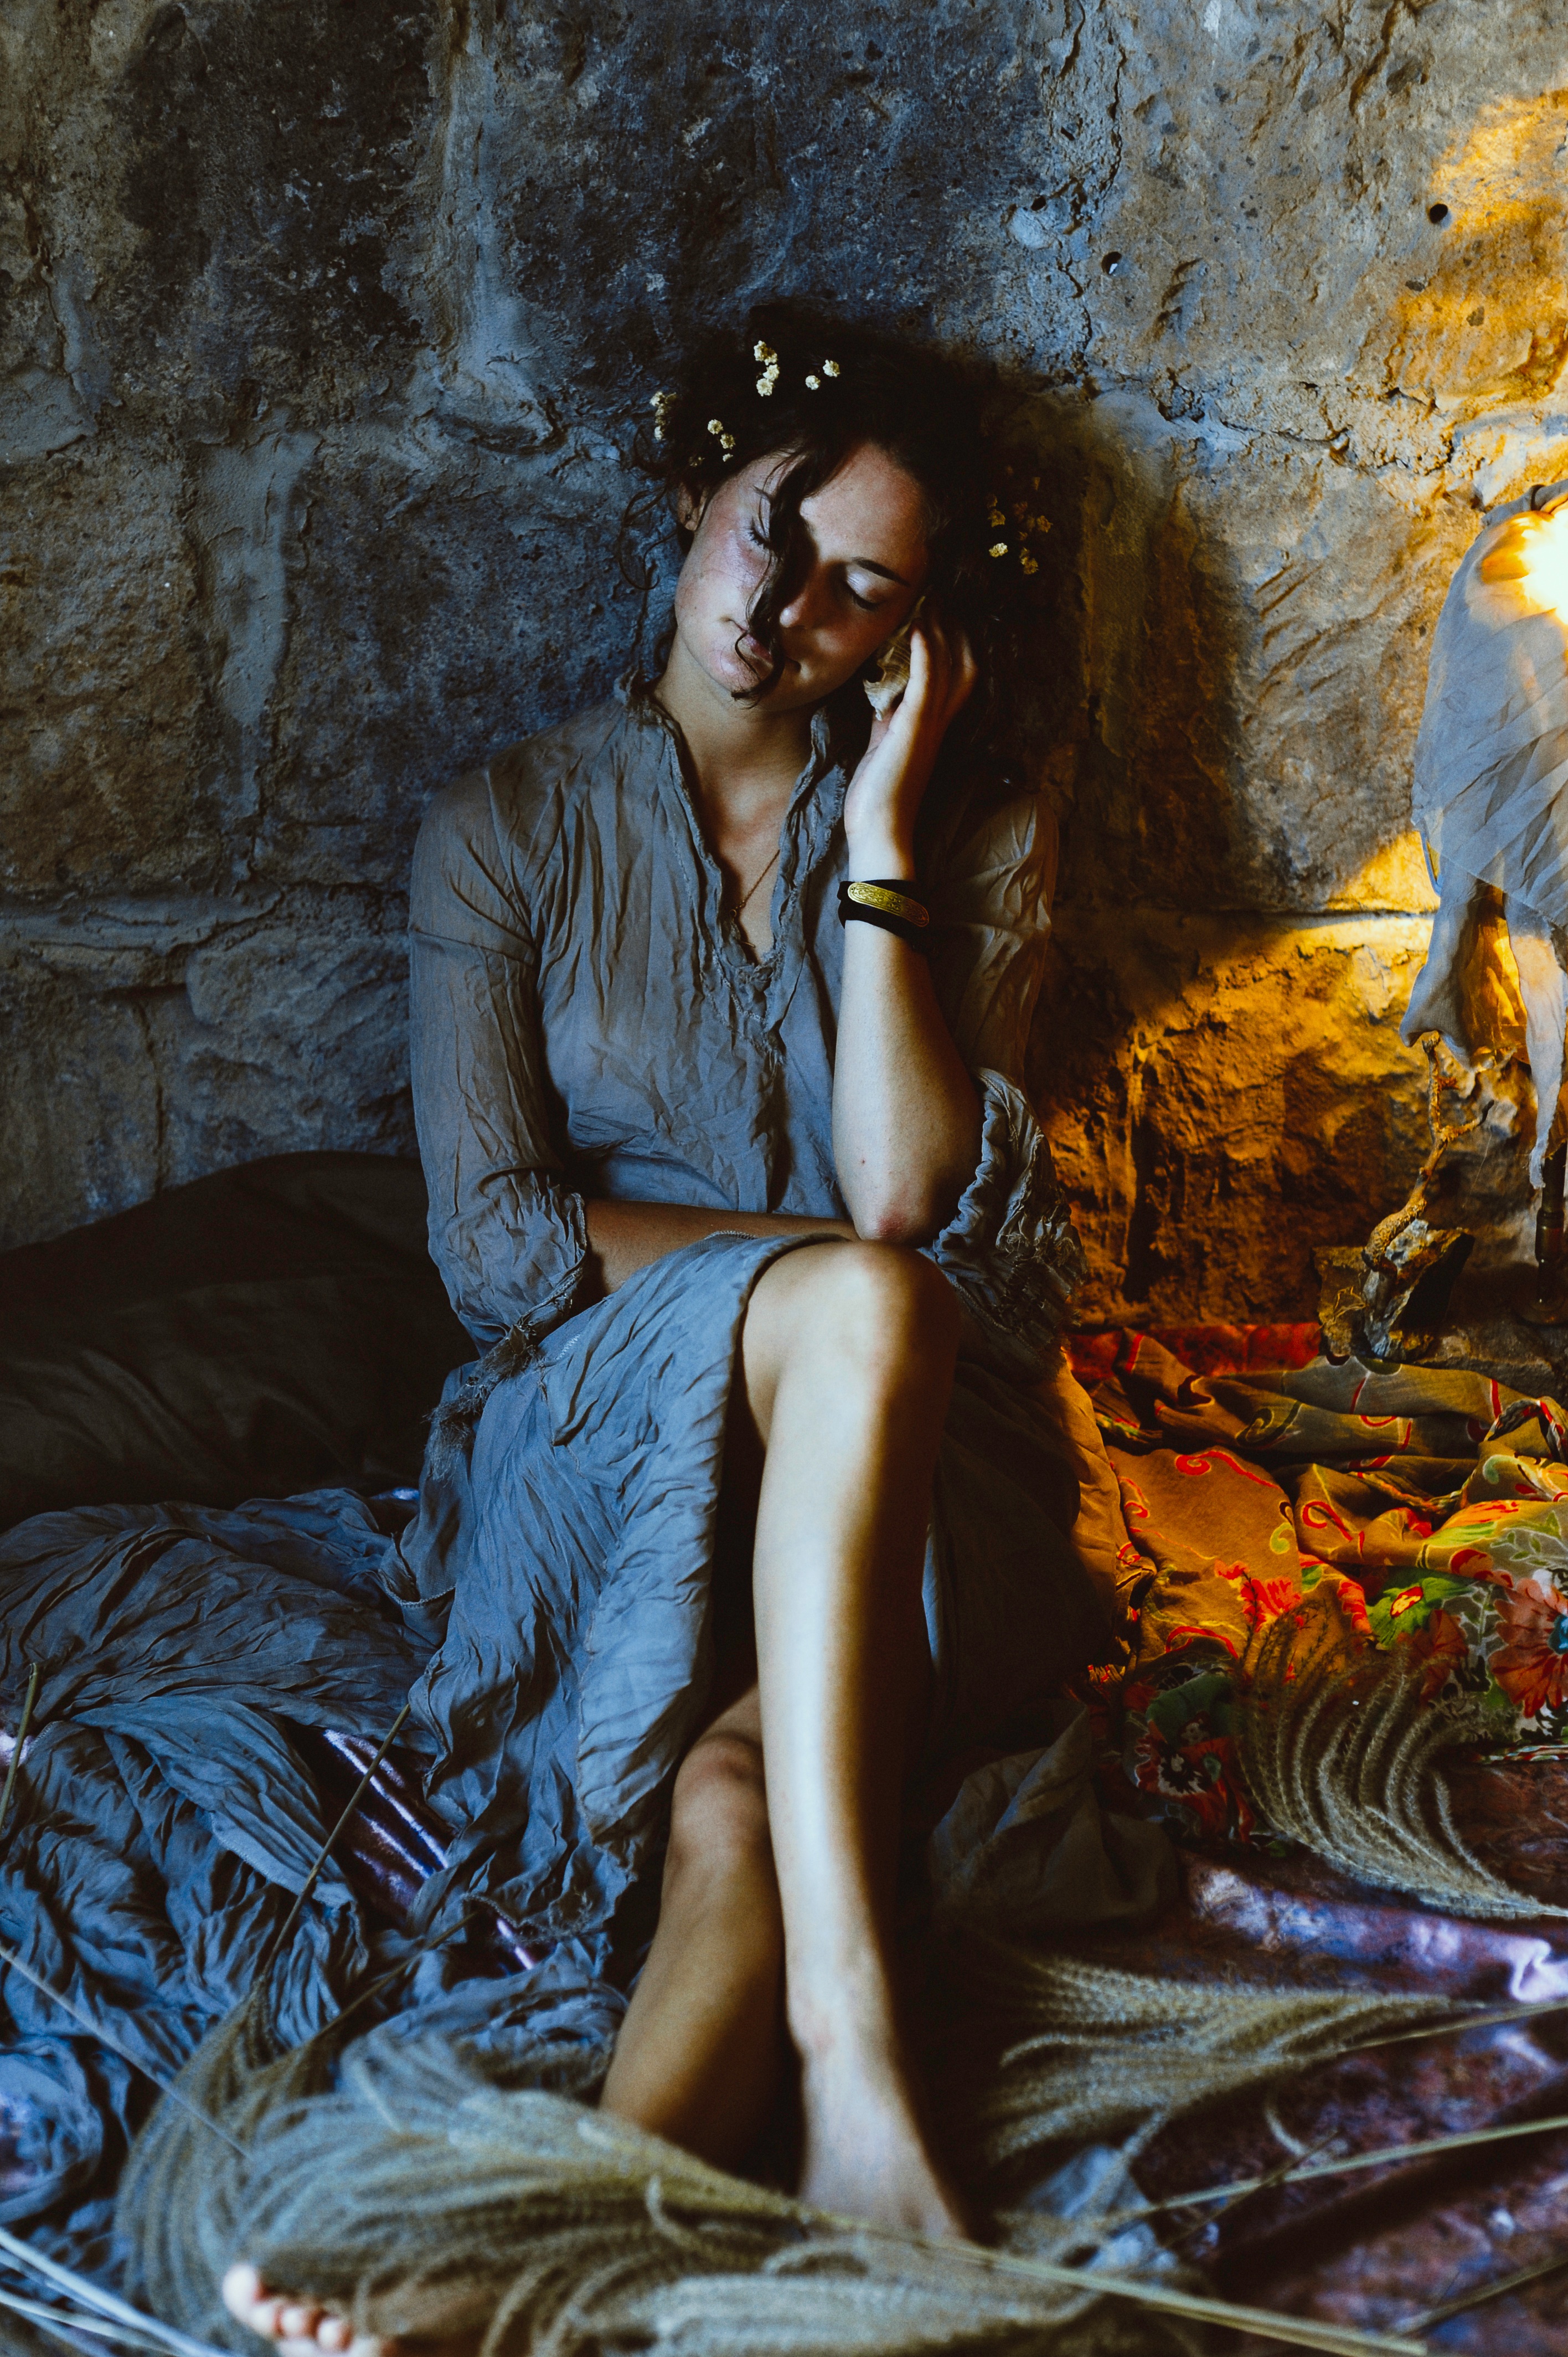
person, woman, romance, painting, art, beauty, image, mythology, photo shoot, art model